Karl von Müller

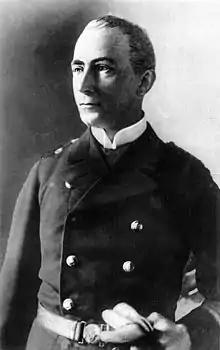

Karl Friedrich Max von Müller (16 June 1873 – 11 March 1923) was a German naval officer who was the captain of a commerce raider, the light cruiser SMS "Emden" during the First World War.